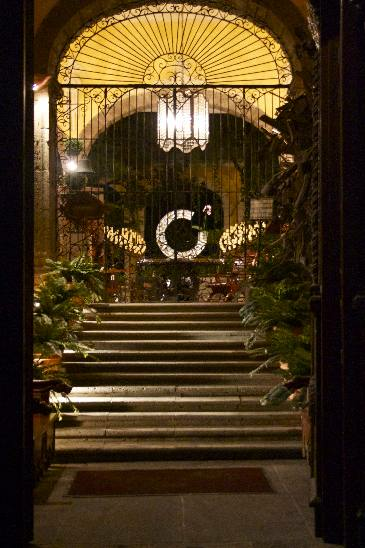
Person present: No